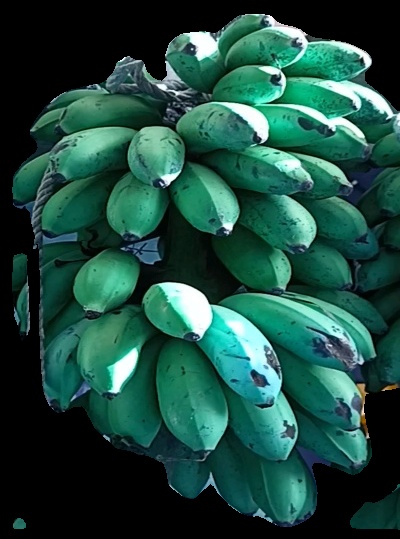
Variety: rasbale
Grade: grade2